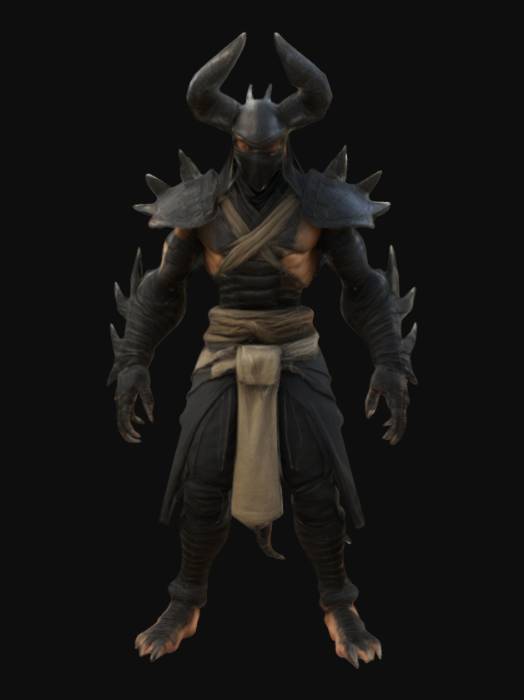
미적 점수 (1~10점): 9